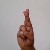
The image shows a hand gesture representing the letter 'R' in Indian Sign Language.